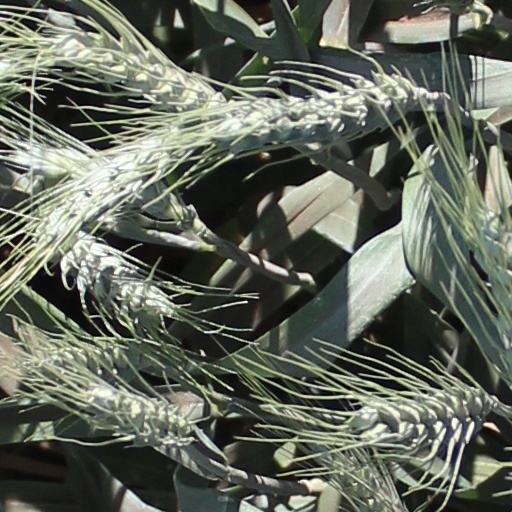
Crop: wheat